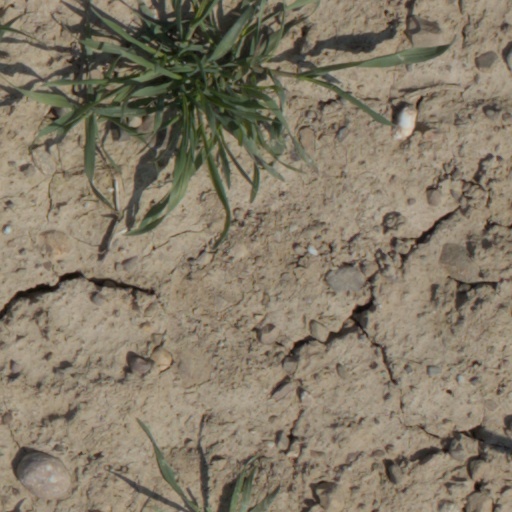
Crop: wheat